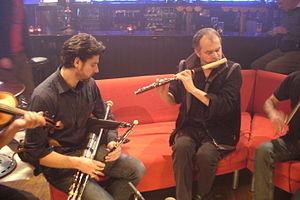
Ronan Le Bars et Jean-Michel Veillon du groupe Pennoù Skoulm sur la chaine de télévision écossaise BBC Alba en 2010.
Jean-Michel Veillon, né le 16 mai 1959 à Fréhel, est un musicien français d'origine et de culture bretonne. Danseur puis sonneur de bombarde depuis l’âge de onze ans, il s'est peu à peu dirigé vers la flûte traversière en bois. Au fil des années, il a élaboré un type de jeu très personnel et très proche de la tradition chantée ou sonnée en Bretagne. D'autres influences sont perceptibles dans son jeu, inspiré par une écoute fréquente de certaines flûtes orientales. Son style est aujourd'hui reconnu en Bretagne autant qu’en Irlande.
Pennoù Skoulm est un groupe de musiciens bretons. Cette formation née en 1982 de la complicité entre les groupes Kornog et Gwerz tenait plus à l'origine d’un "atelier musical" que d’un groupe de fest-noz ordinaire. Elle propose une musique bretonne et celtique à danser et à écouter par l’utilisation non pas de bombardes, cornemuses ou chant mais par une combinaison originale d’instruments : violon, guitare, flûte traversière en bois, accordéon diatonique, uilleann pipes.